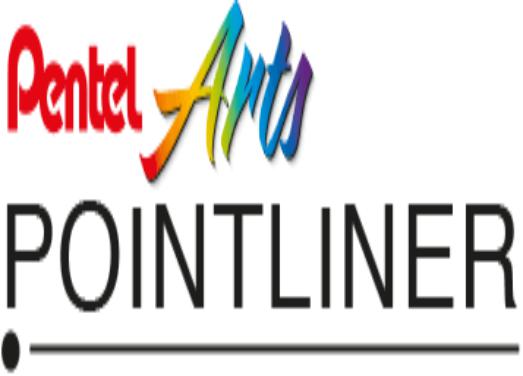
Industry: Necessities